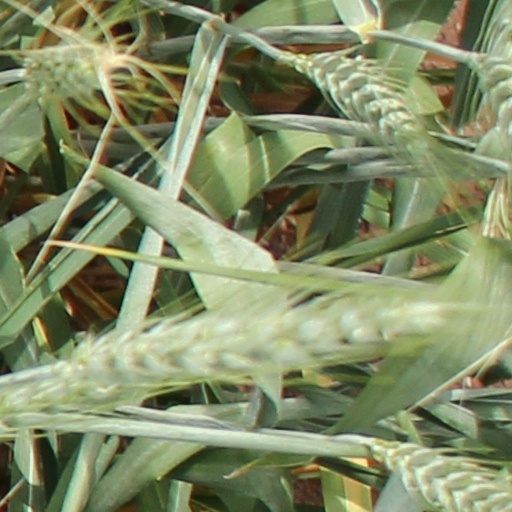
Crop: wheat